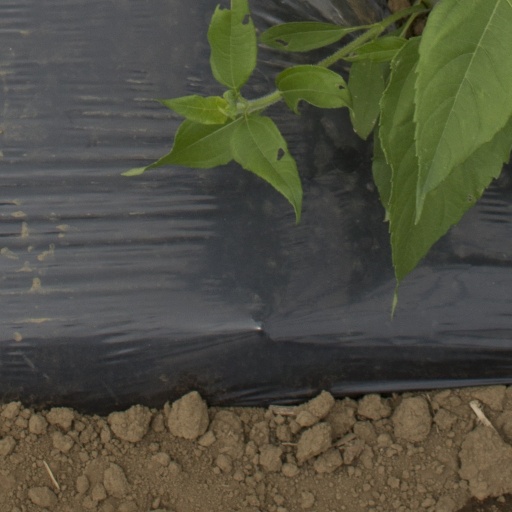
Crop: Jerusalem artichoke